Syarhey Novik

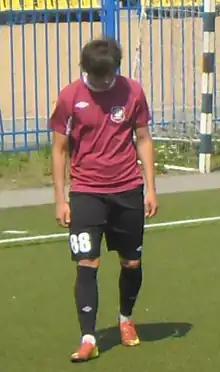
Novik at a match in 2014.

Siarhey Novik (born 10 May 1993) is a Belarusian footballer playing currently for Ostrovets.